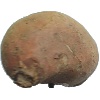
Label: potato_sweet